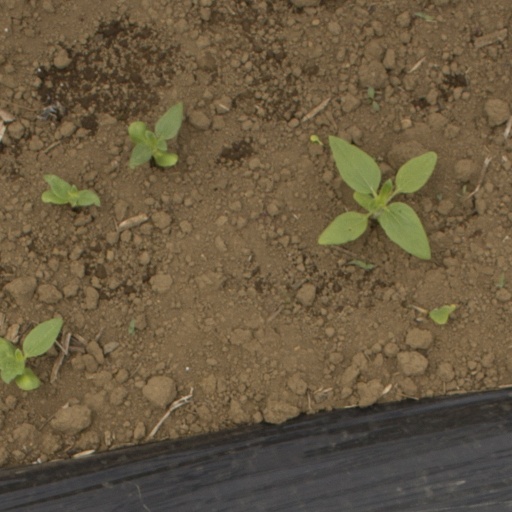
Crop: Jerusalem artichoke